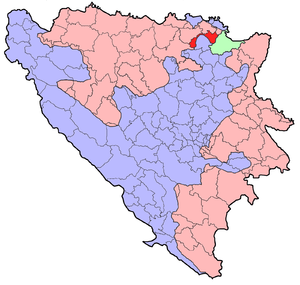
Pelagićevo est une ville et une municipalité de Bosnie-Herzégovine située dans la République serbe de Bosnie. Selon les premiers résultats du recensement bosnien de 2013, la localité intra muros compte 2 796 habitants et la municipalité 7 332.